Shaw House (Fairmont, West Virginia)

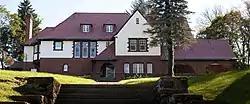

Shaw House is a historic home and national historic district located at Fairmont, Marion County, West Virginia. The district includes two contributing buildings and two contributing structures. The main house was built in 1919, and is a -story dwelling in the Tudor Revival style. It features brick and stucco wall cladding punctuated